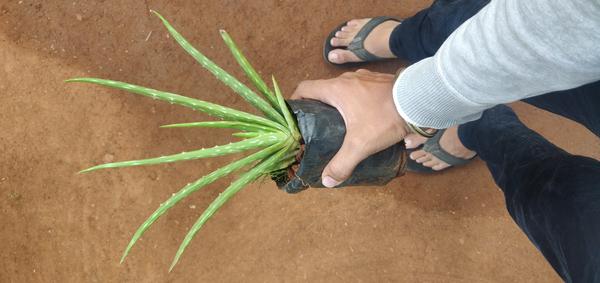
Plant: Aloevera